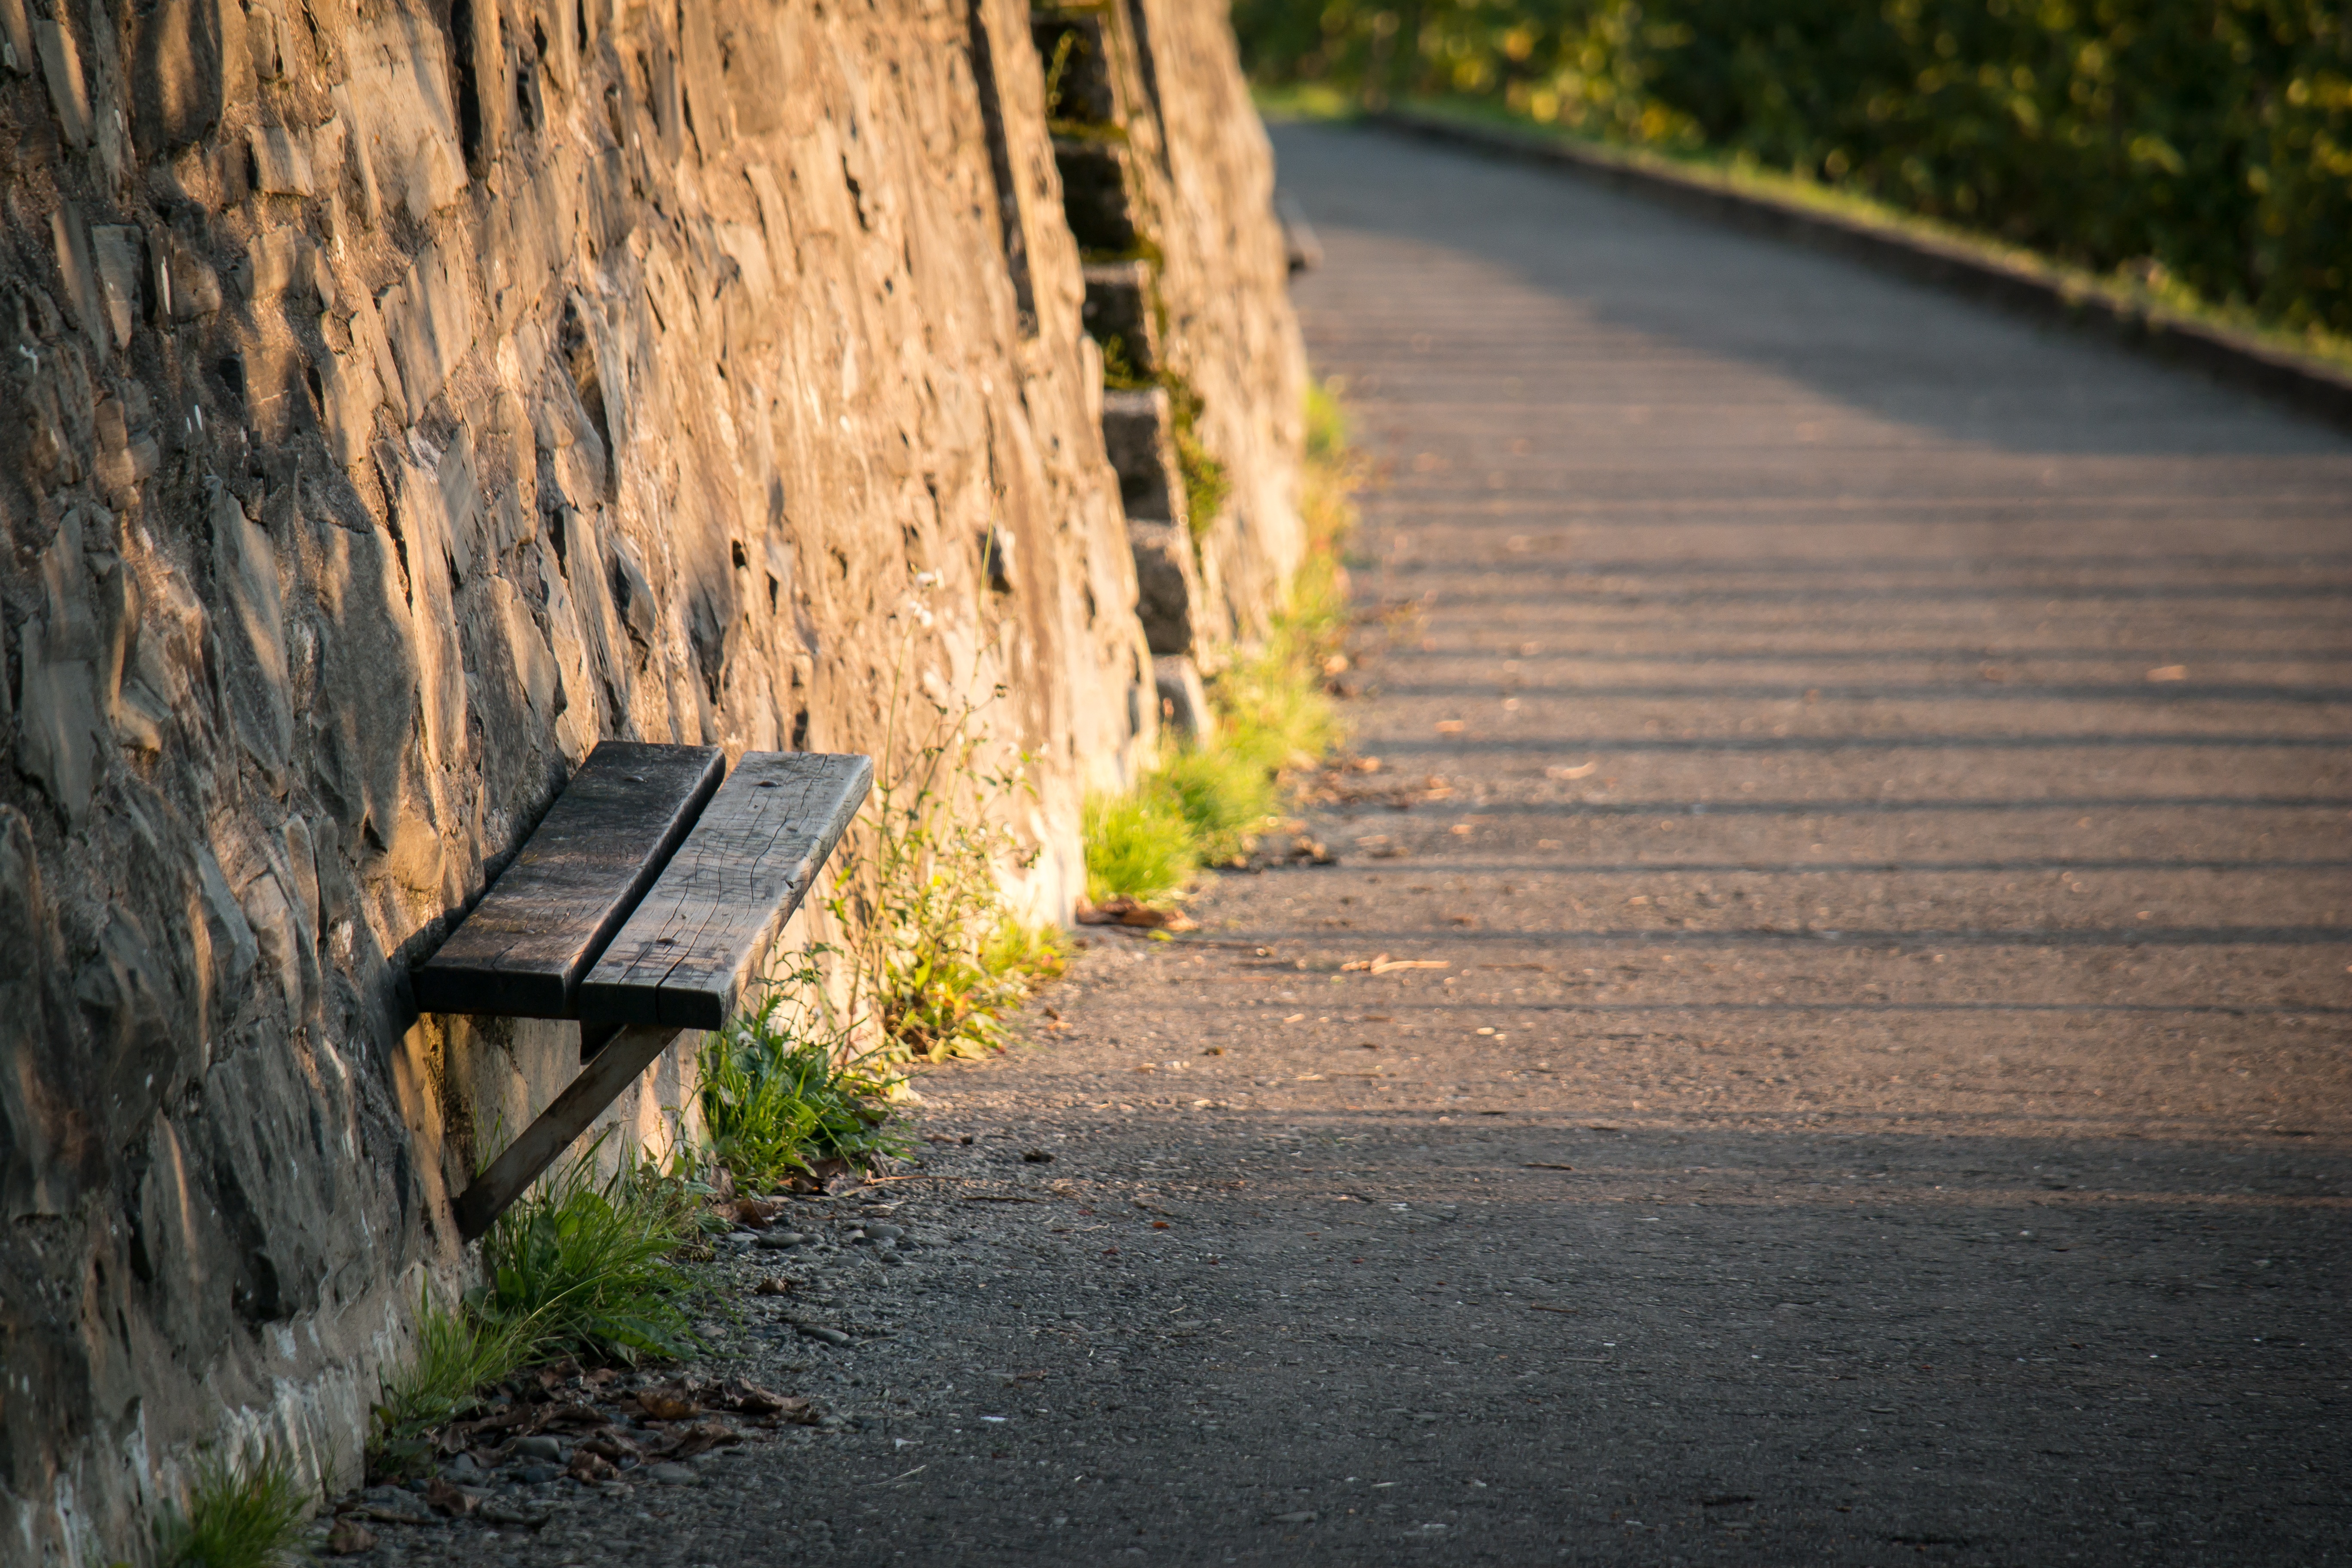
tree, nature, grass, wood, road, hiking, trail, bench, street, sunlight, morning, leaf, sidewalk, seat, wall, asphalt, walkway, green, relax, hike, autumn, shadow, rest, lane, season, sit, wooden bench, bank, infrastructure, wait, break, away, resting place, recovery, rural area, click, recover, rest pause, road surface, oberdollendorf